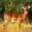
Label: deer